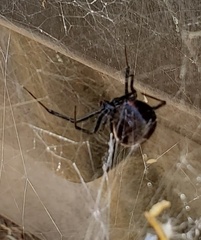
Species: Lactrodectus_hesperus